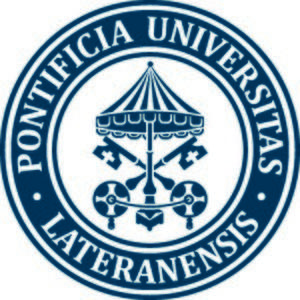
L'université pontificale du Latran, anciennement Athénée pontifical de l'Apollinaire, est une université romaine dirigée par le clergé de Rome, et dépendant du Saint-Siège.